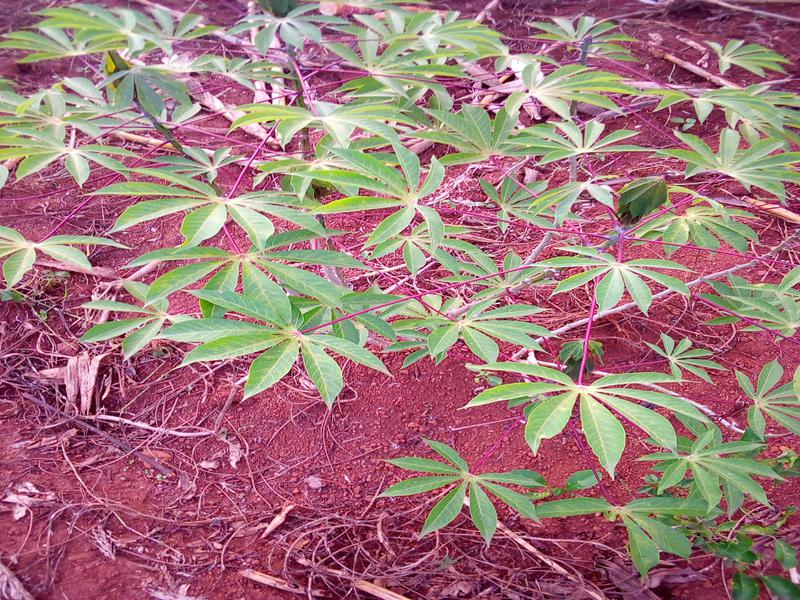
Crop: cassava
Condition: healthy